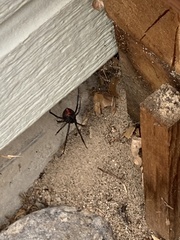
Species: Lactrodectus_hesperus